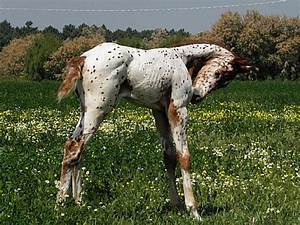
Label: cavallo